2012 Texas Tech Red Raiders football team

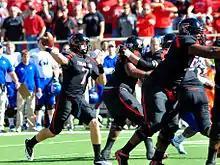

Texas Tech came into the Kansas game after consecutive losses to ranked teams (Texas and Kansas State). In the final home game for the 2012 seniors, Seth Doege threw for 476 yards and three touchdowns as the Red Raiders survived the upset bid from the Jayhawks. Doege threw his three touchdown passes to Jakeem Grant, Tyson Williams and Darrin Moore in the first half as Texas Tech built a 21–7 lead midway through the second quarter. Texas Tech had the ball and was in position to drive for another score, but a Doege interception gave the Jayhawks new life and they closed to within 21–17 at the half. Texas Tech's offense stalled in the red zone in the second half as they managed only a pair of field goals. Kansas tied the score on a field goal with 41 seconds remaining, but Doege and the Raiders responded, driving into field goal position in the closing seconds of the game. However, a 41-yard Ryan Bustin field goal attempt barely missed to the left as time ran out. In the first overtime, the Jayhawks scored on a screen pass from Michael Cummings to star running back James Sims, and the Raiders tied things up with senior Eric Stephens' touchdown run and Bustin's extra point. In the second overtime, the Raiders scored on a "wildcat" formation trick play, with Stephens throwing to Darrin Moore for the go-ahead touchdown. Texas Tech's defense made a stand on Kansas' ensuing possession, shutting down three running attempts to set up a fourth down from the 24-yard line. Cummings' pass to the end zone was knocked down, and Texas Tech improved its record to 7–3 for the season.